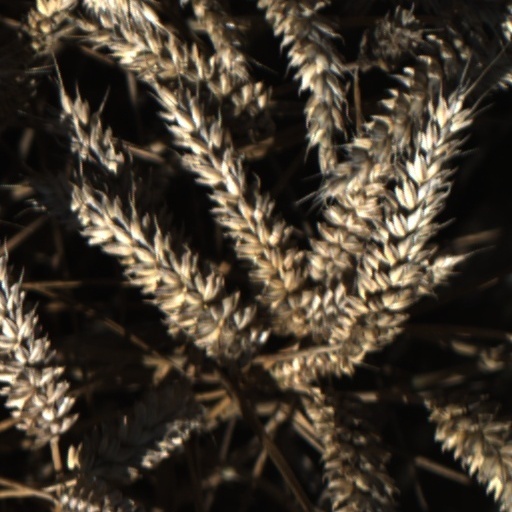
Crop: wheat